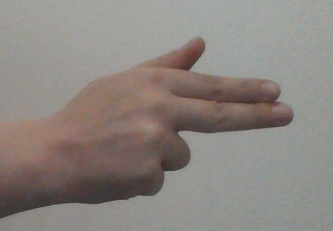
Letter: ghain